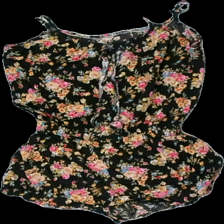
View: front
Type: Dress
Category: Children
Brand: Missing
Colors: Black, Pink, Yellow, Multicolor
Material: 100% viscose
Pattern: Floral print
Cut: Regular
Season: Summer
Holes: Minor
Damage location: middle right
Damage 2 location: middle center
Price range: <50
Recommended usage: Export
Description: svart jumpsuit med blommor på. urtvättad. hål i båda armhålorna